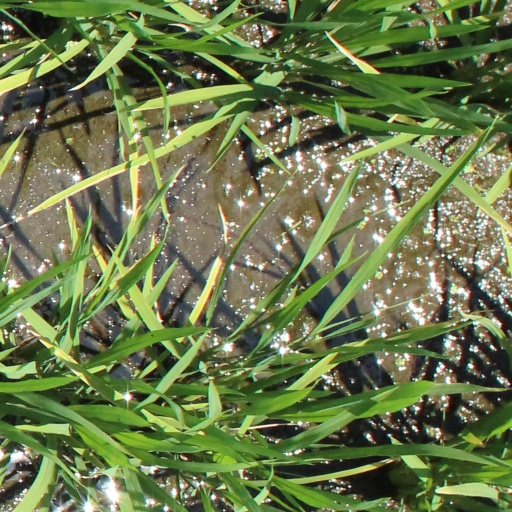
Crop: rice